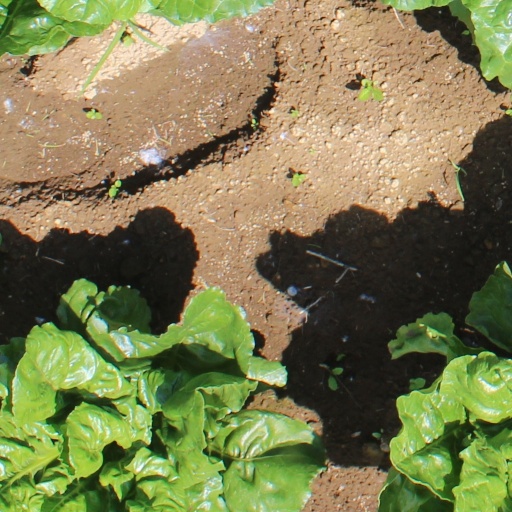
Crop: sugar beet